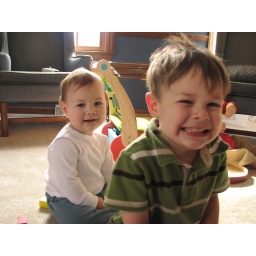
happy boy all in thermals. made the pants from an old shirt